Arthur Dehon Little

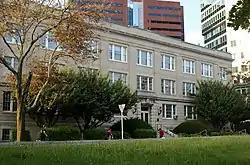
The Arthur D. Little Inc. building at 30 Memorial Drive in Cambridge, Massachusetts, near MIT, which opened in 1917

Arthur Dehon Little (December 15, 1863 – August 1, 1935) was an American chemist and chemical engineer. He founded the consulting company Arthur D. Little and was instrumental in developing chemical engineering at the Massachusetts Institute of Technology (MIT). He is credited with introducing the term unit operations to chemical engineering and promoting the concept of industrial research.